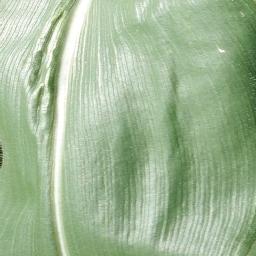
Label: Corn_(Maize)___Healthy